Digital native

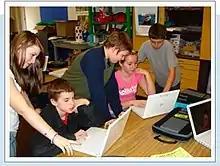

The generational changes between digital natives, and their predecessors, the digital immigrant, have been astronomical. According to a study conducted by Tapscott, after interviewing and studying 11,000 young digital natives, he was able to determine eight different social norms between digital natives and the digital immigrants before them. Digital natives were offered the freedom, creativity to customize and ability to scrutinize, unlike their predecessors. For this generation, digital natives prioritized corporate integrity and openness when it was time for them to choose a career. These digital natives also began to seek entertaining and innovating career choices. Corporate integrity and openness also applied to consumer products, with digital natives more likely to choose products recommended by their friends. With playful mentalities, this new generation also brought with them a "need for speed". The eight social norms differentiated these digital natives, as well as the development of the need for approval from their peer groups.